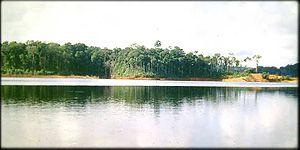
Vue d'une des berges du lac artificiel du barrage EDF de Petit saut (Guyane ) en décembre 1995 alors que l'eau n'avait pas encore atteint son niveau maximal. Une partie des berges s'est effondrée alors que le niveau montait.
Le barrage de Petit-Saut est un barrage hydroélectrique français situé dans le département de la Guyane entre les communes de Sinnamary et de Saint-Élie.